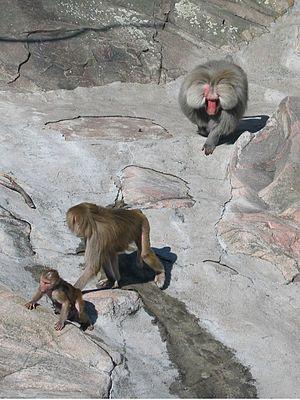
Korkeasaari, en suédois Högholmen est une île du sud de la Finlande située dans le golfe de Finlande, à l'est du centre-ville d'Helsinki. Elle est rattachée au quartier de Mustikkamaa–Korkeasaari et au district de Kulosaari.